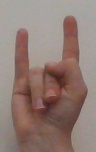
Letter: la